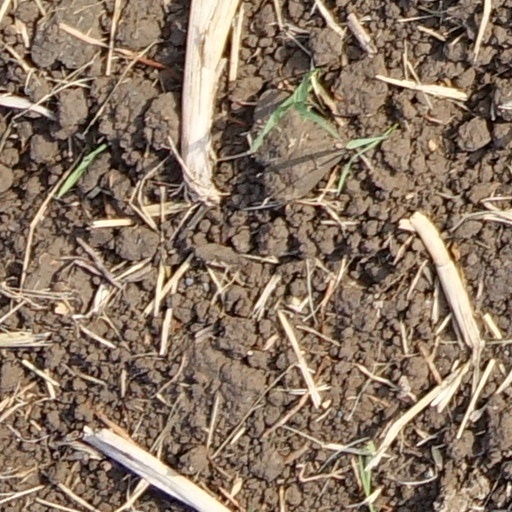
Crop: wheat